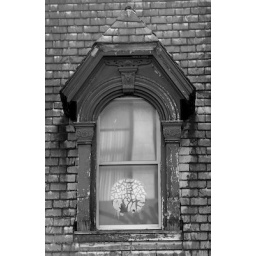
An old window that caught my eye while walking in Montreal on a summer day.